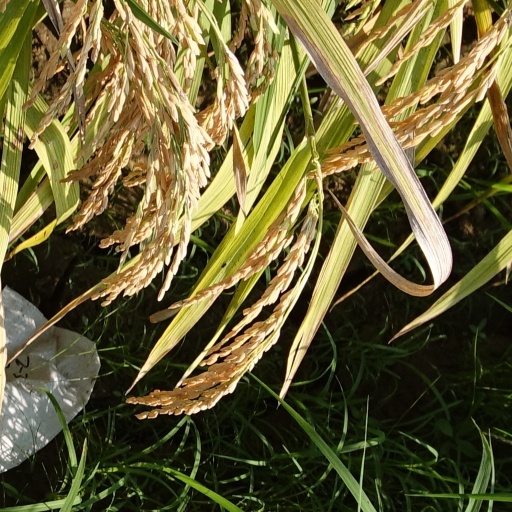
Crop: rice